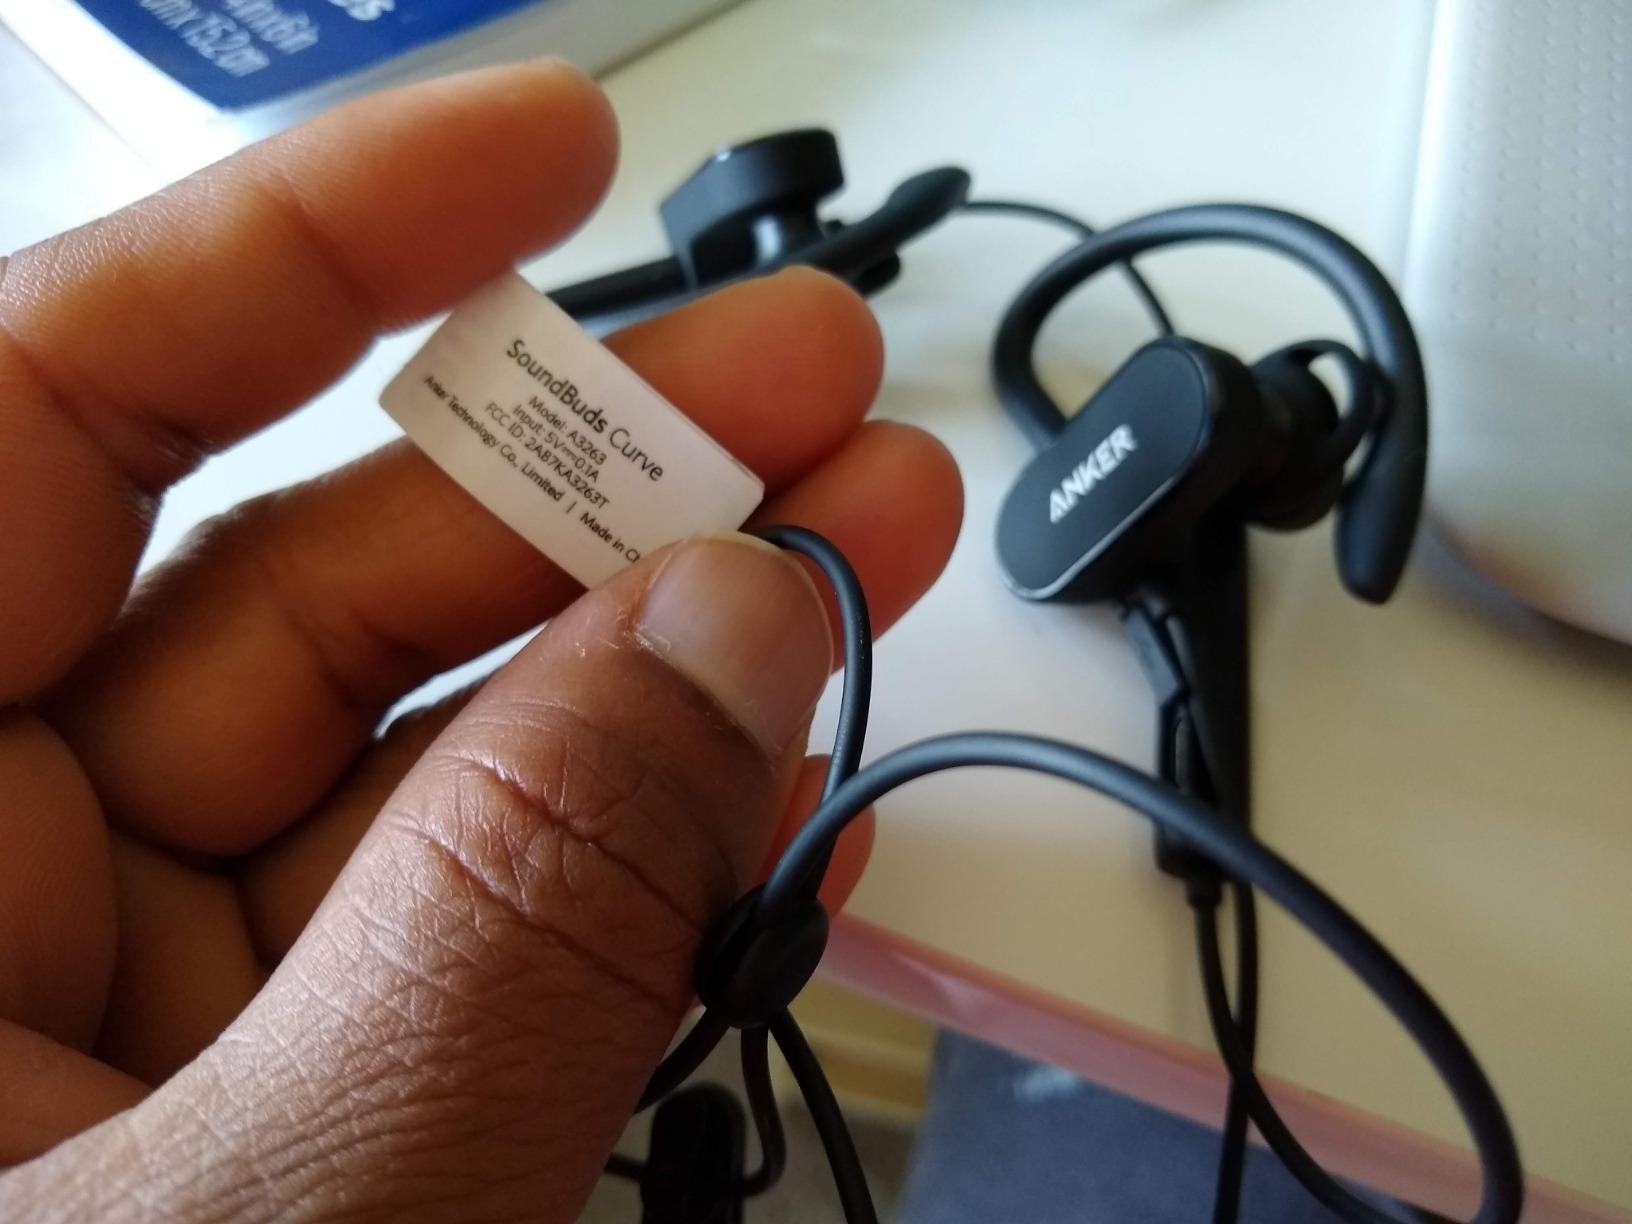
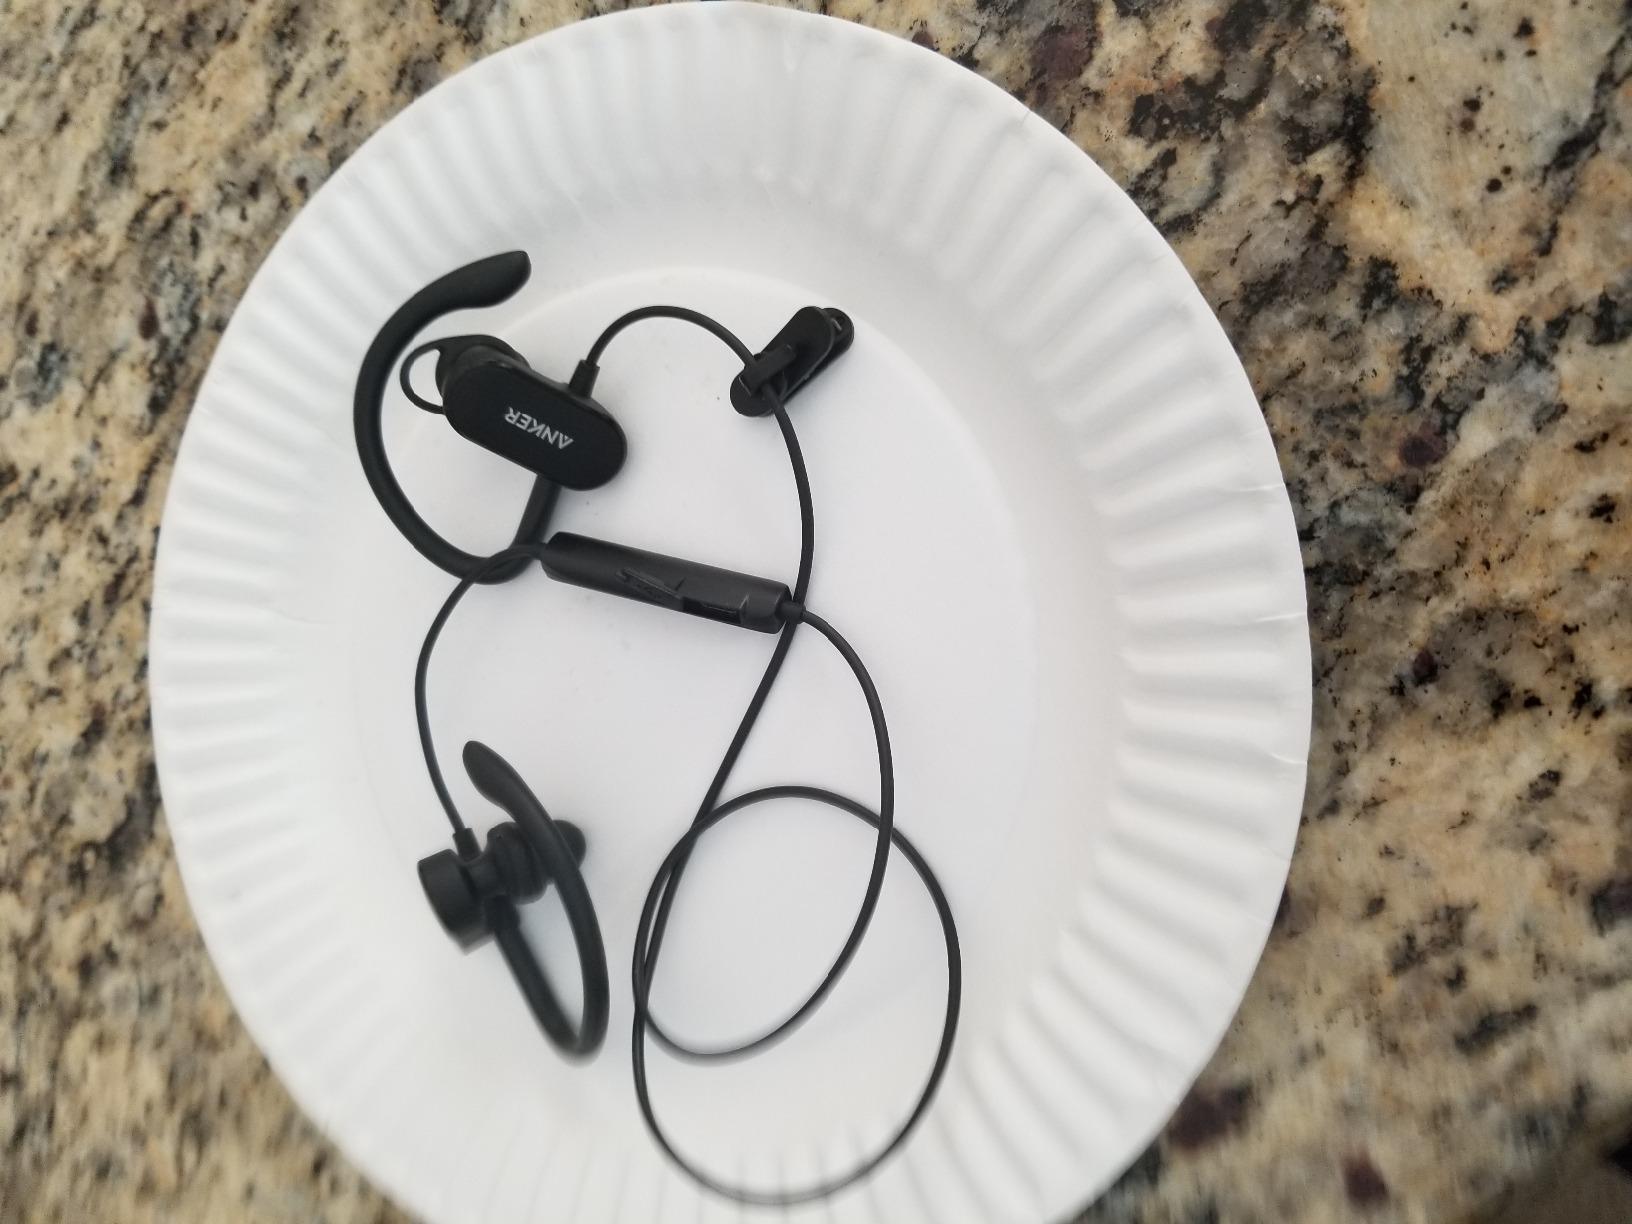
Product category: headphones
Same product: yes